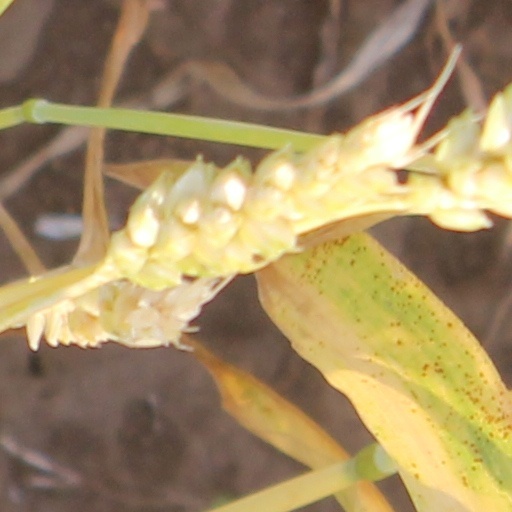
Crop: wheat